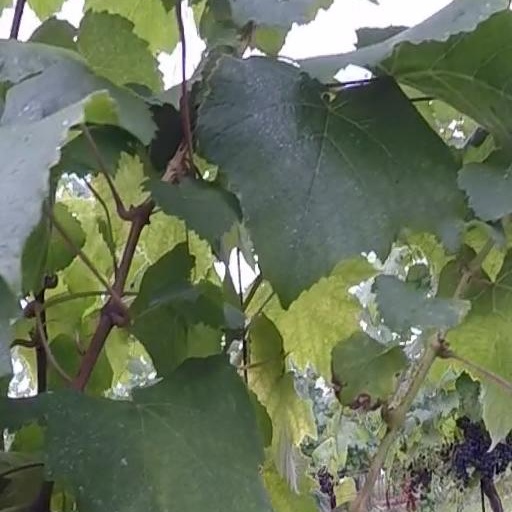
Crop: grape